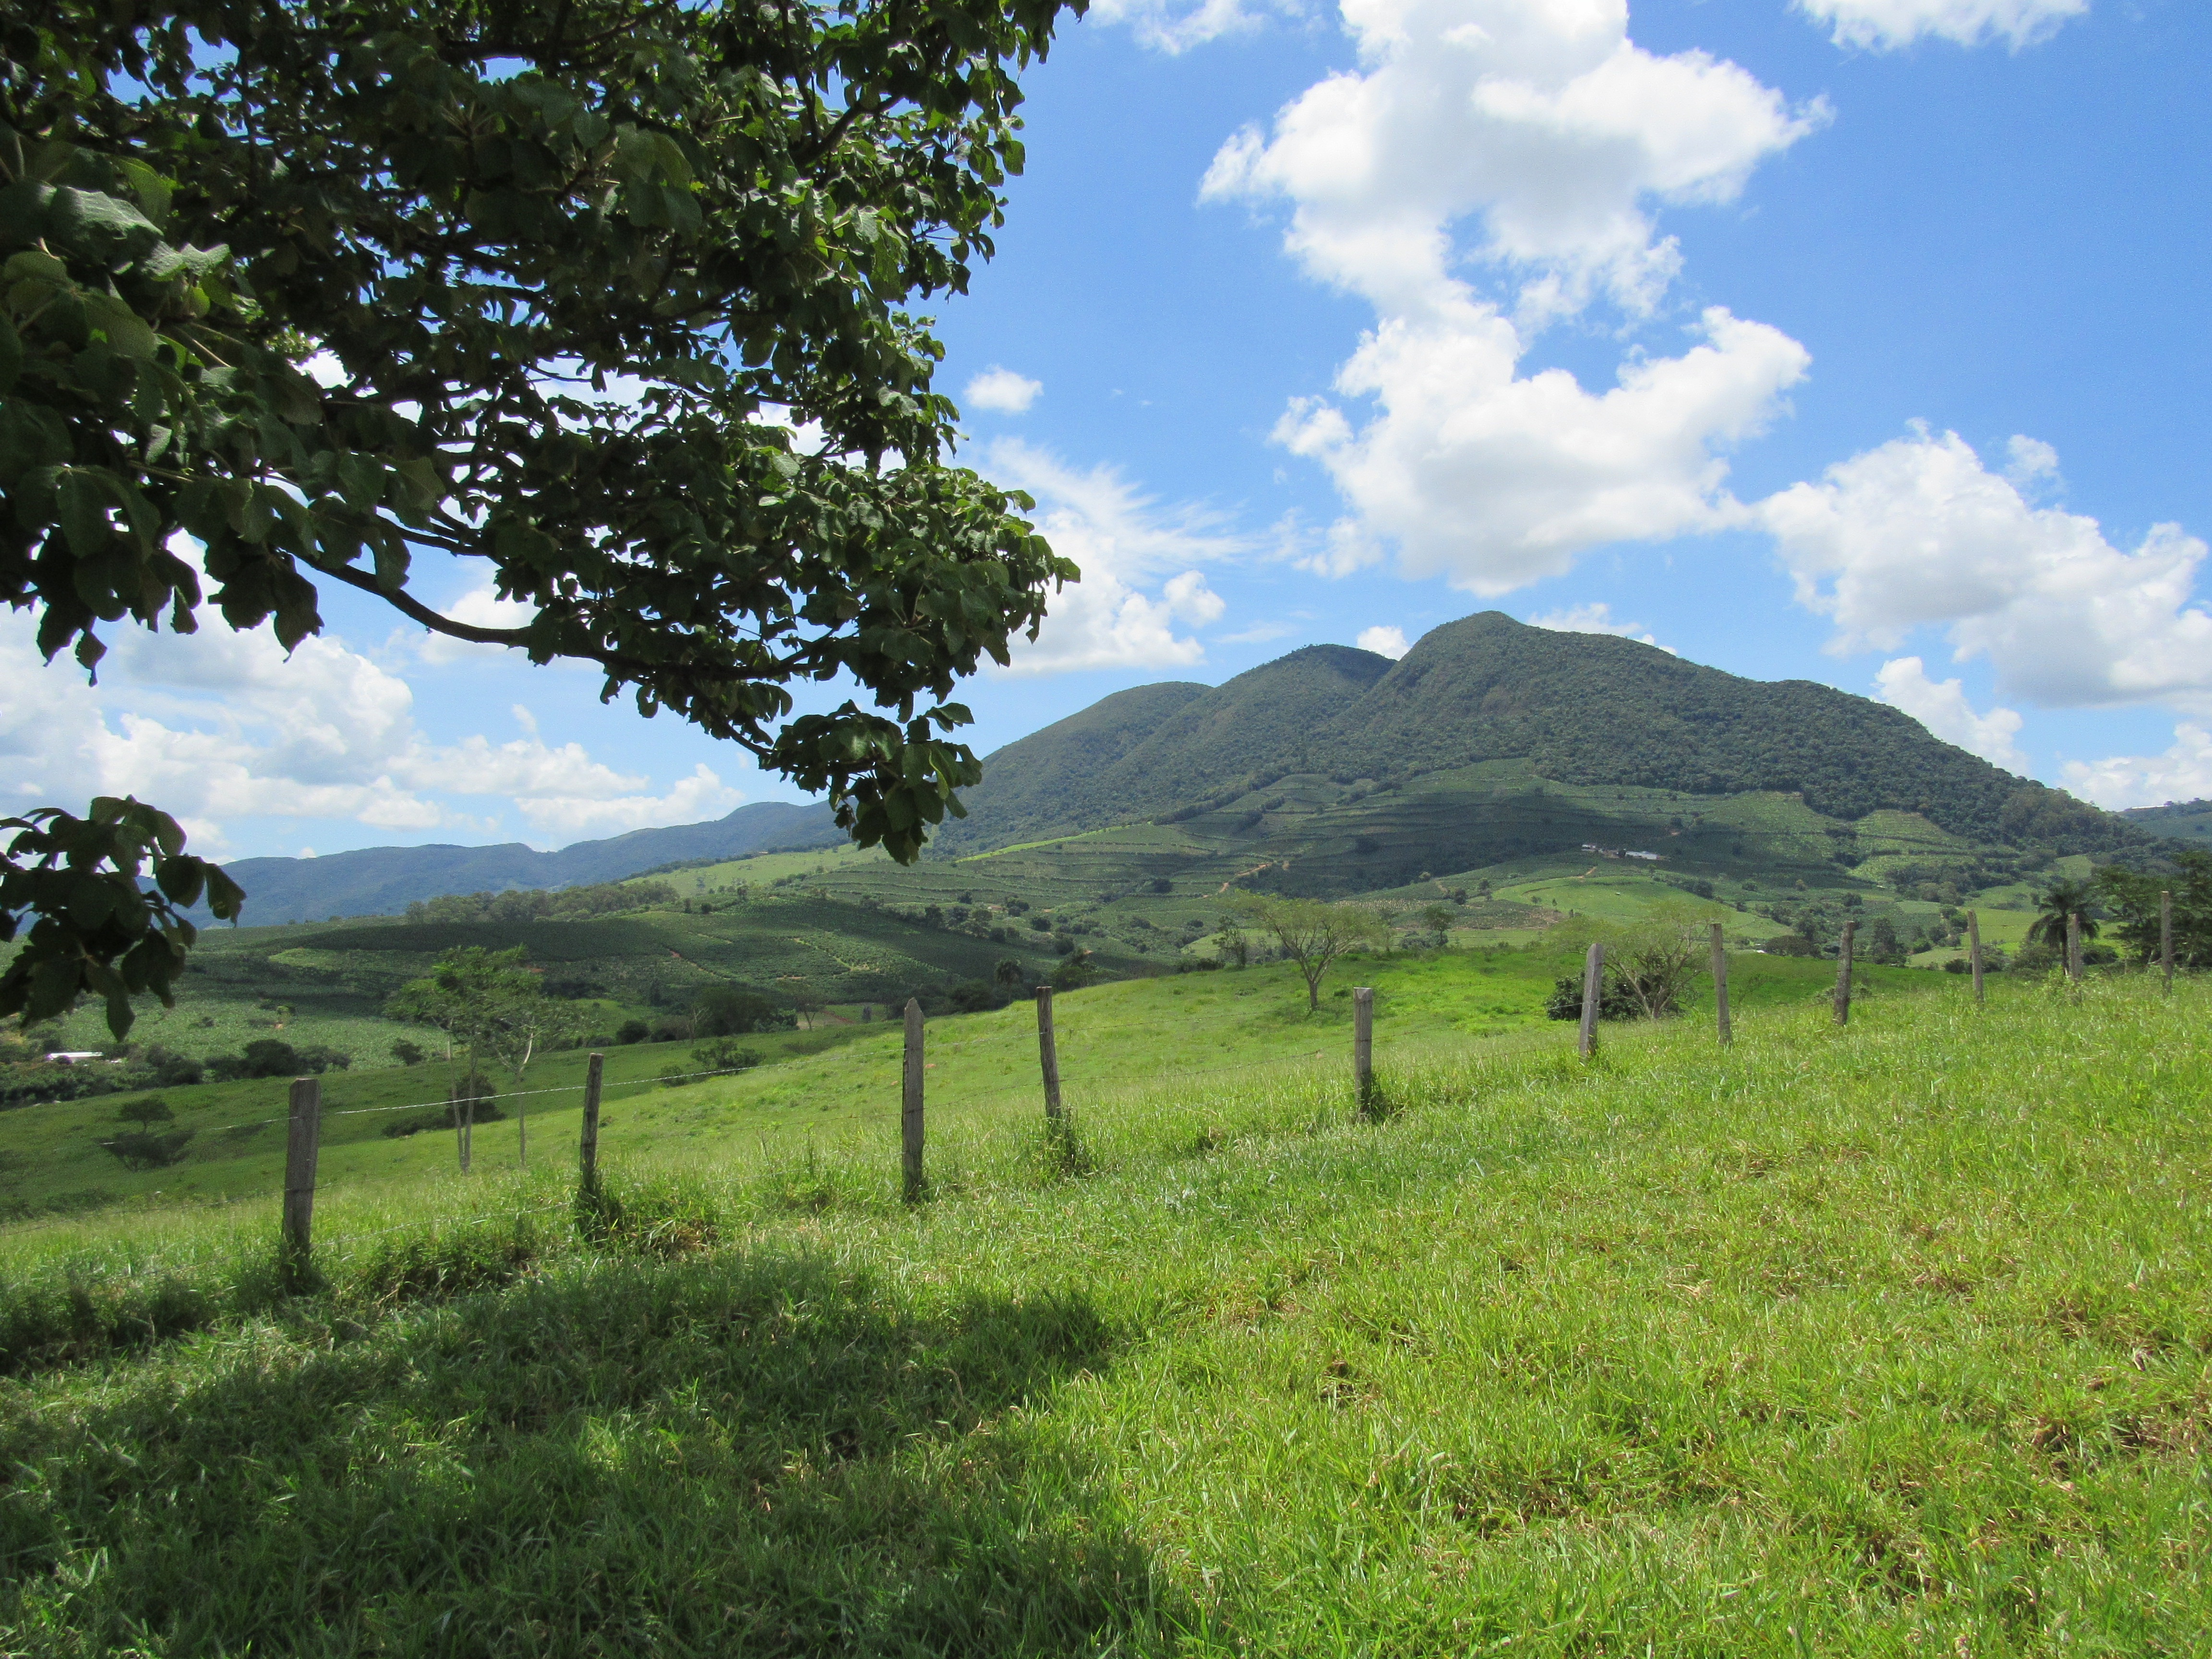
landscape, tree, nature, grass, mountain, sky, field, meadow, prairie, hill, valley, mountain range, green, pasture, rest, highland, ridge, plain, blue sky, trees, clouds, mountains, grassland, vegetation, visual, shrubs, plateau, peaks, habitat, ecosystem, serra, minas, rural area, natural environment, geographical feature, mountainous landforms